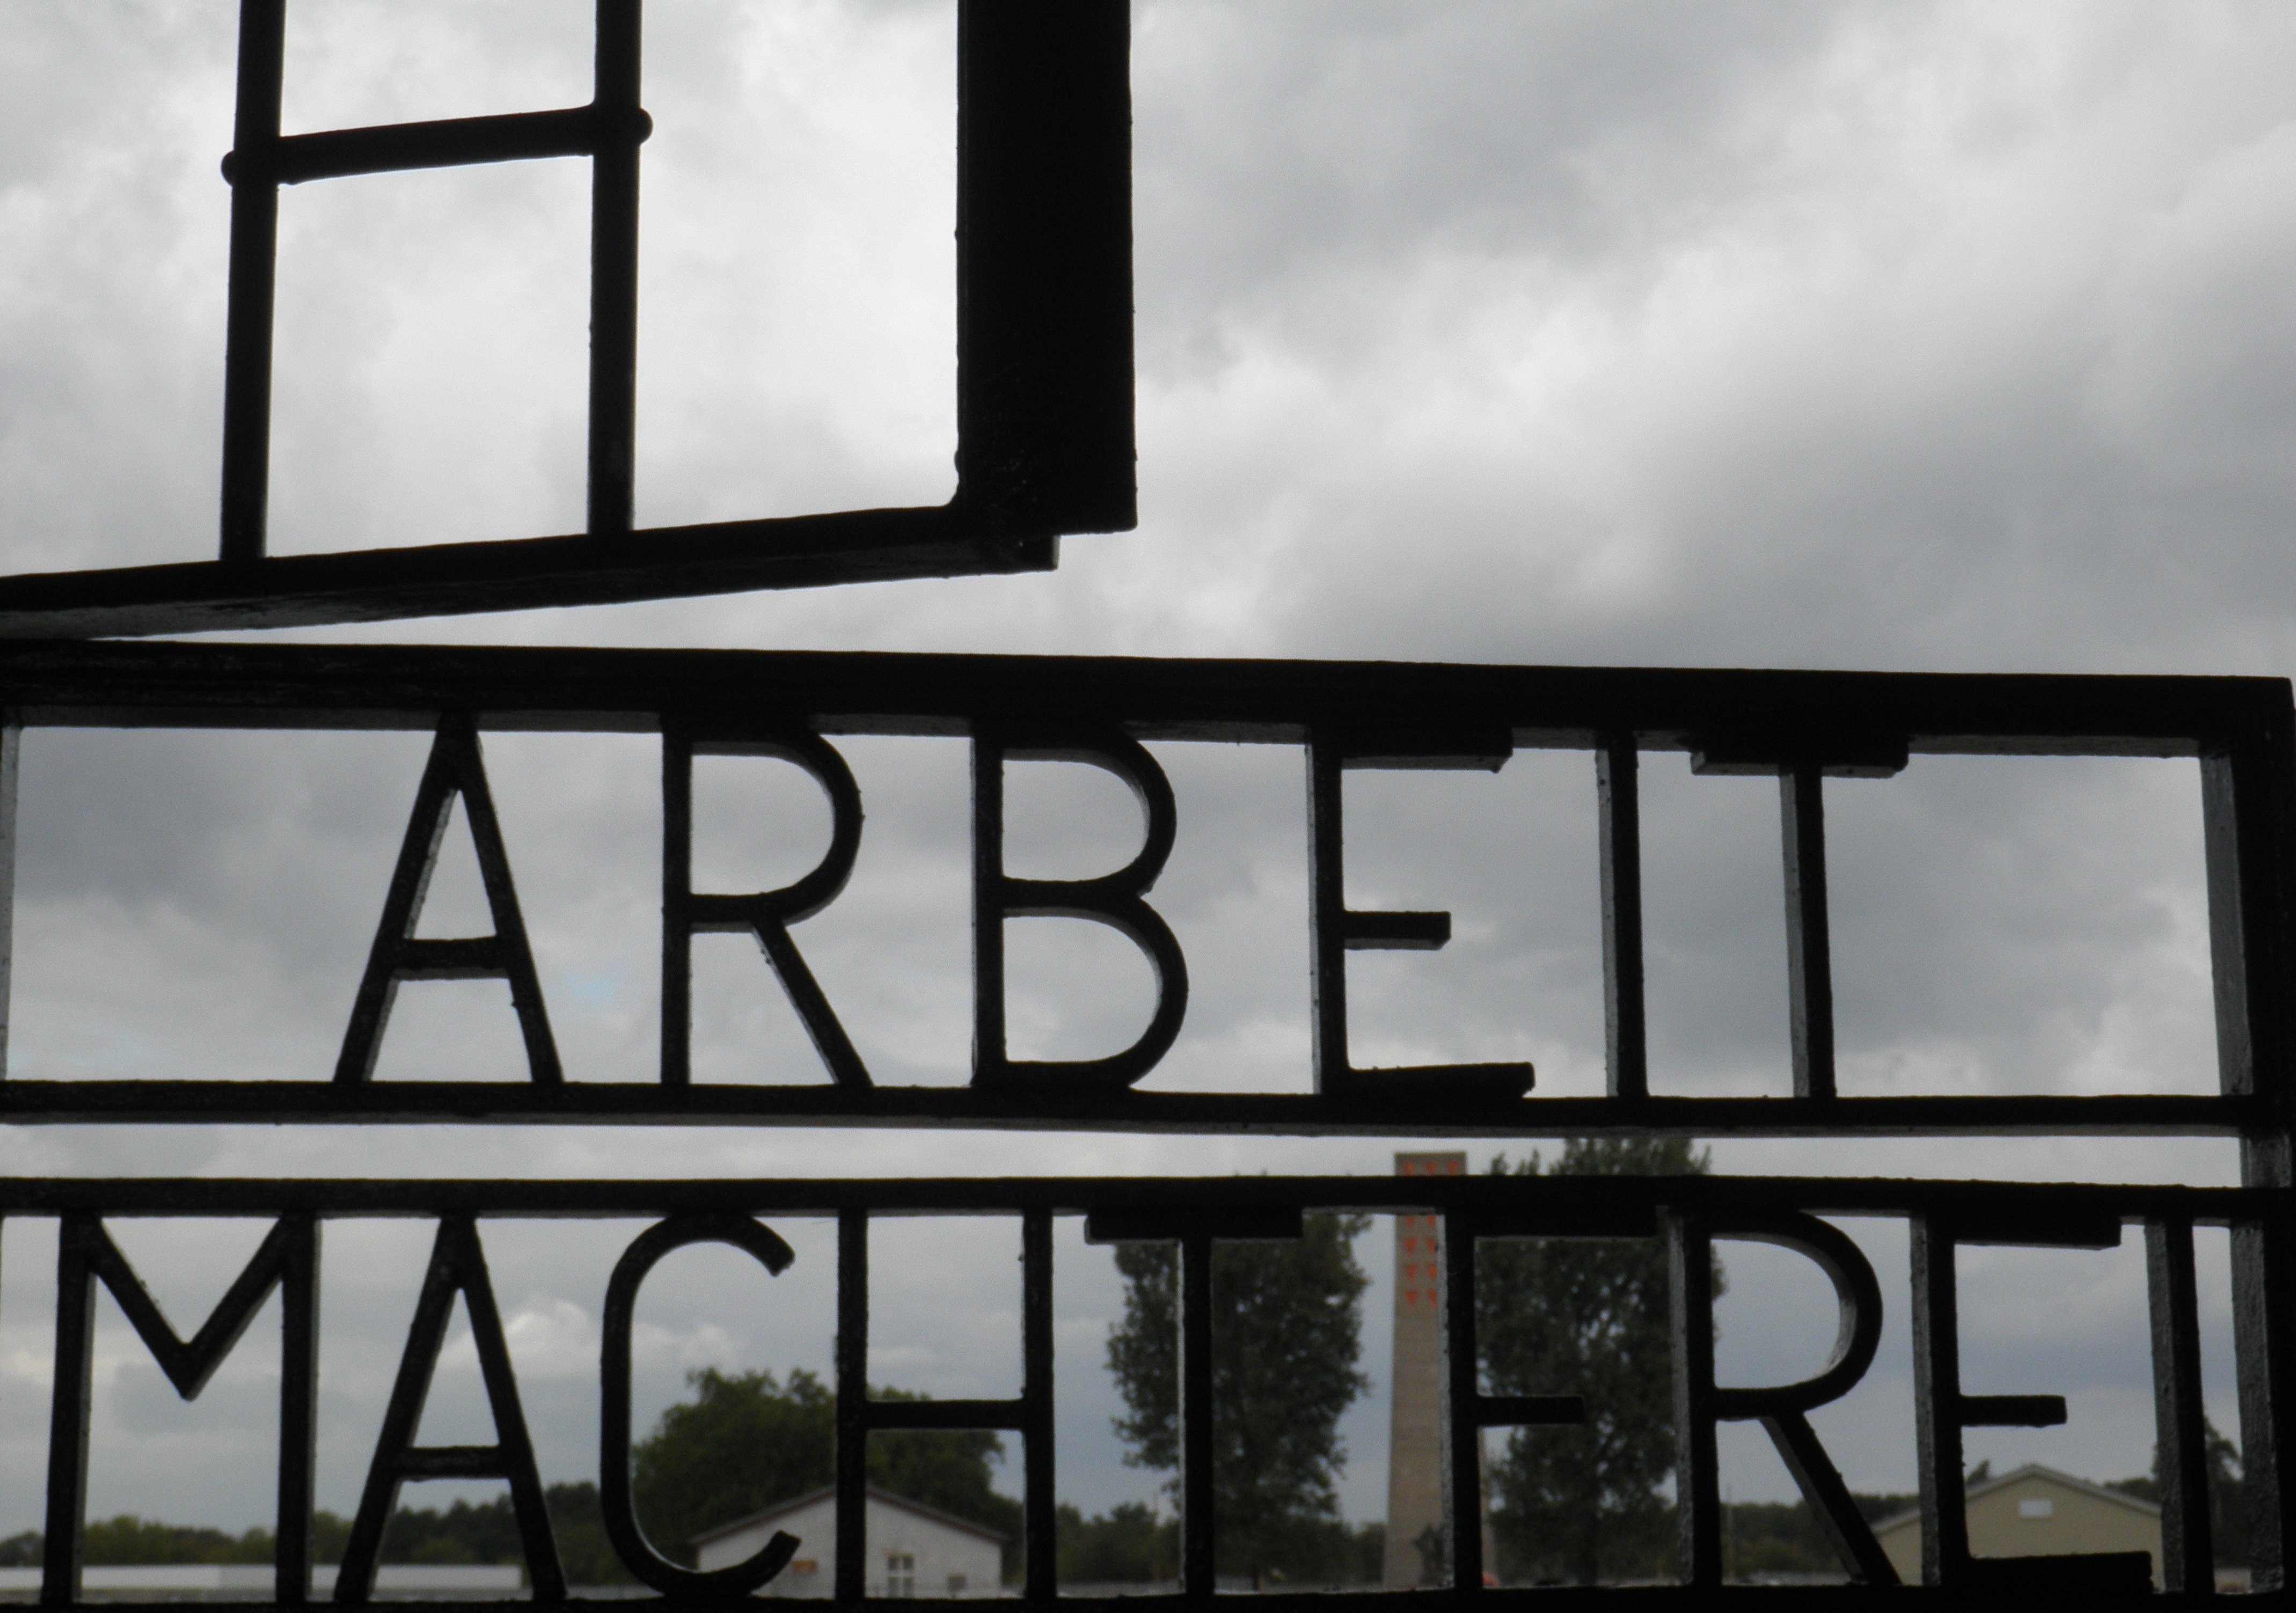
window, sign, signage, shape, sachsenhausen, oranienburg, concentration camp